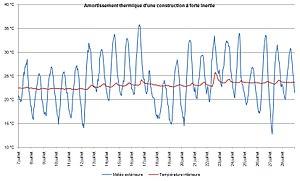
Amortissement thermique dans une construction à forte inertie (sud Ardèche - année 2009 - murs en pierre de 50 cm d'épaisseur)
L'architecture bioclimatique est une discipline de l'architecture dont l'objectif est de tirer parti des conditions d'un site et de son environnement.